Genovefa Weber

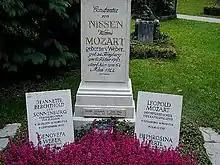
Memorial of Genovefa Weber at St. Sebastian church in Salzburg.

In 1794, Genovefa appeared regularly as a singer in several roles at Johann Wolfgang von Goethe's theater in Weimar. On 5 September 1794, Franz Anton sent a letter from Rudolstadt to Goethe, requesting his wife's early dismissal from her contract. Quoted in his letter, "During the employment, there were so many infinitesimal disorder and things which did not allow us to stay longer". Goethe responded to the request in his letter reply dated 23 September 1794.